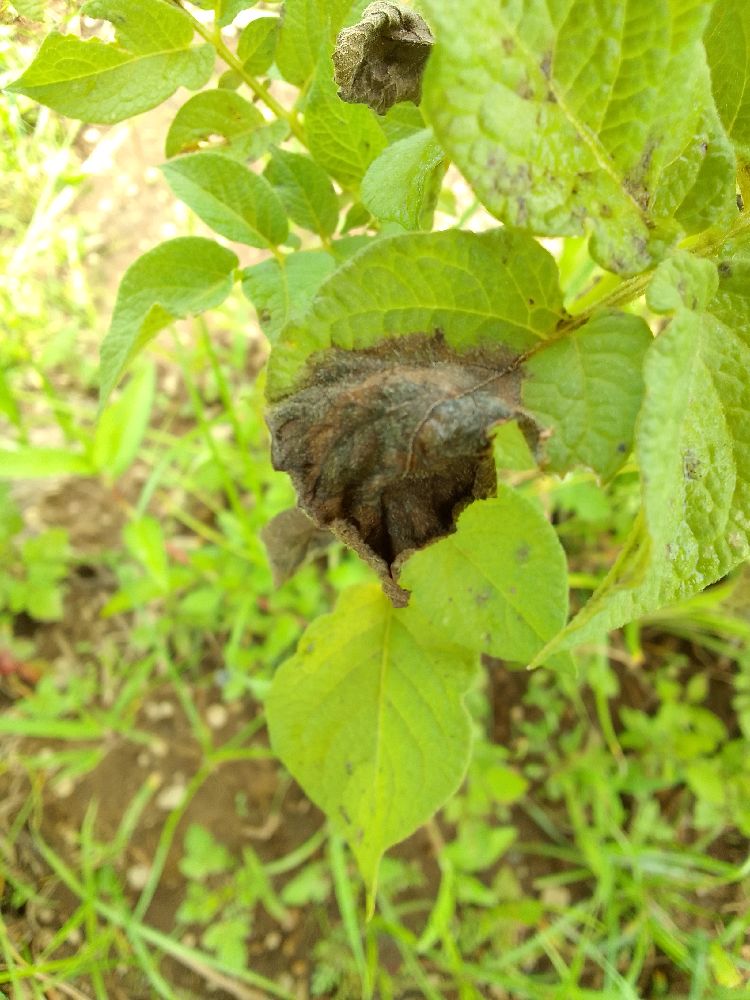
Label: Late blight